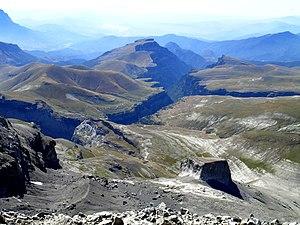
Le canyon de Niscle est un canyon des Pyrénées espagnoles dans la province de Huesca en Aragon.